Legal aspects of ritual slaughter

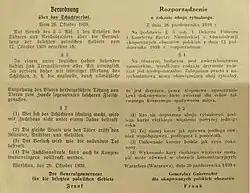
The ordinance of Governor-General of German-occupied Poland Hans Frank of October 26, 1939 banning the ritual slaughter of animals

Germany banned shechita nationwide three months after Adolf Hitler came to power in 1933. There had been a prior ban in the German state of Saxony, and the League of Nations had supported the Jewish Community of Upper Silesia against Hitler in rejecting the attempts by German officials to confiscate shechita knives and ban Jewish slaughter there as had been done in the German Reich. Bans were introduced in all the countries which the Nazis occupied. The first was occupied Poland where the German Governor-General issued a decree completely outlawing ritual slaughter on October 26, 1939. Similar acts were enacted in the countries of the Axis allies: Italy and Hungary. Bans introduced by the German Third Reich and by Benito Mussolini were removed by Allied Command after the allies had won the second world war in Europe.